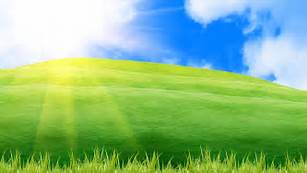
Weather: sun or clear